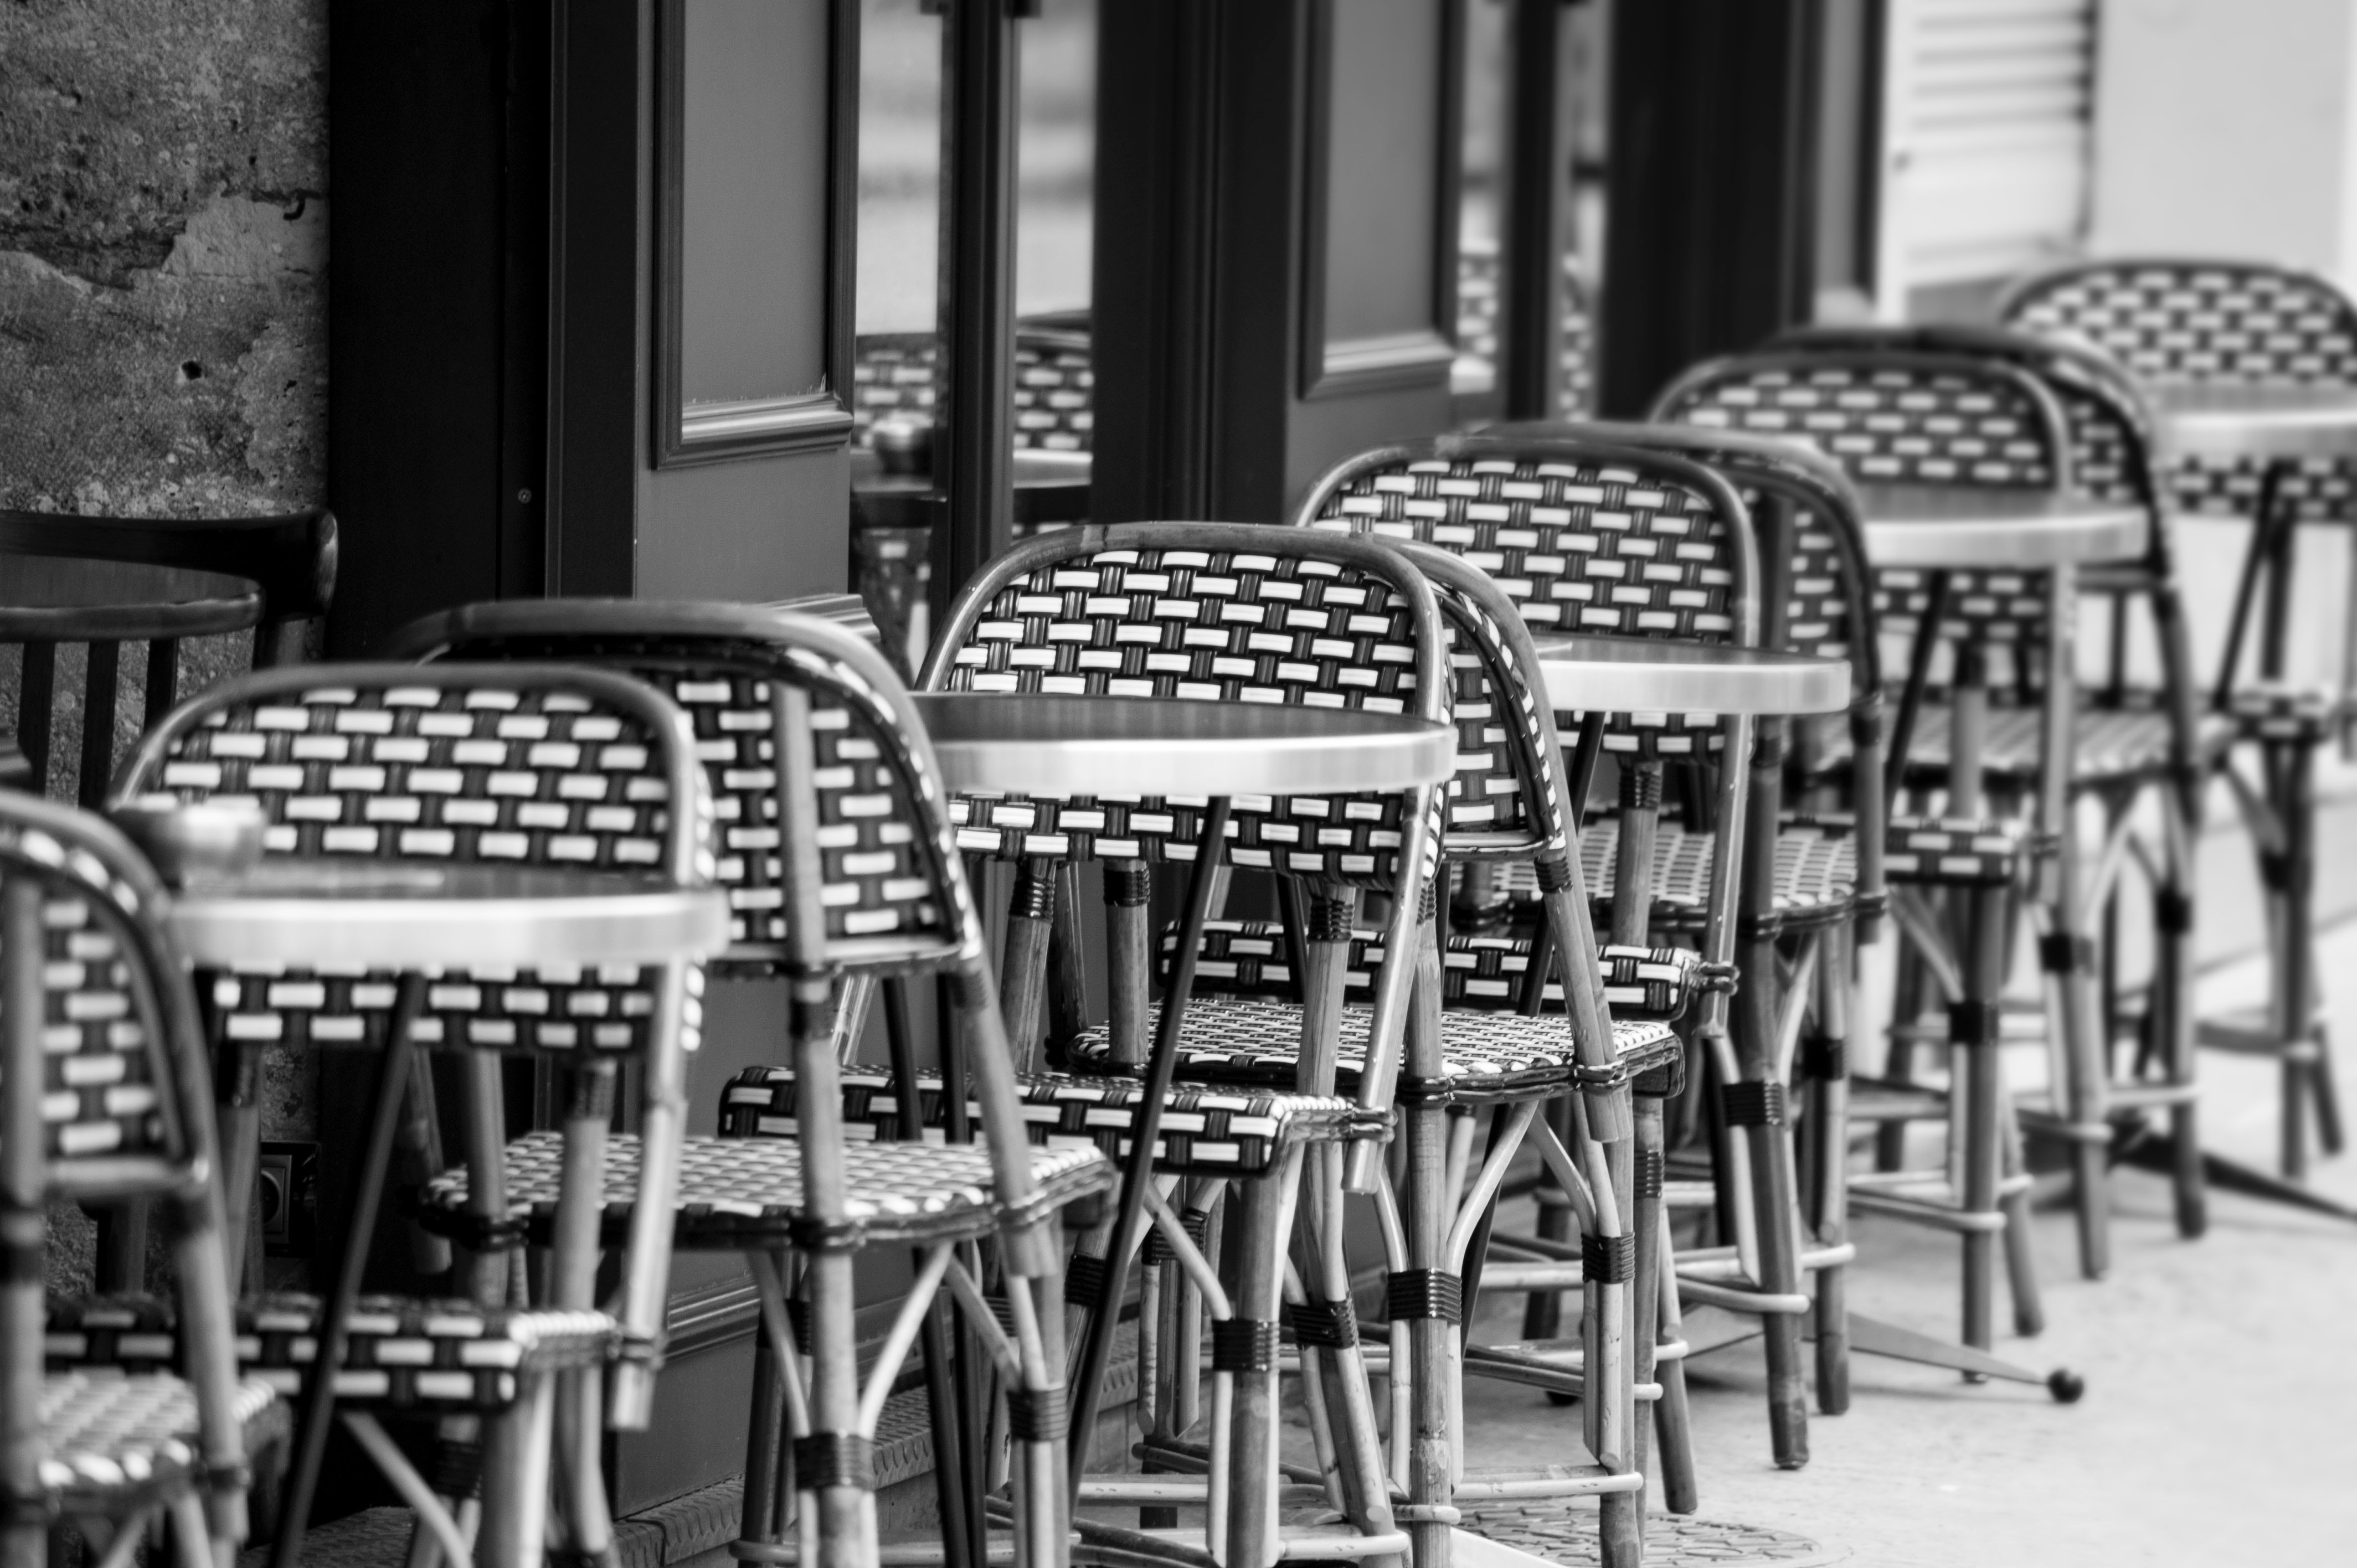
furniture, table, chair, monochrome, black and white, room, monochrome photography, photography, outdoor table, kitchen dining room table, style